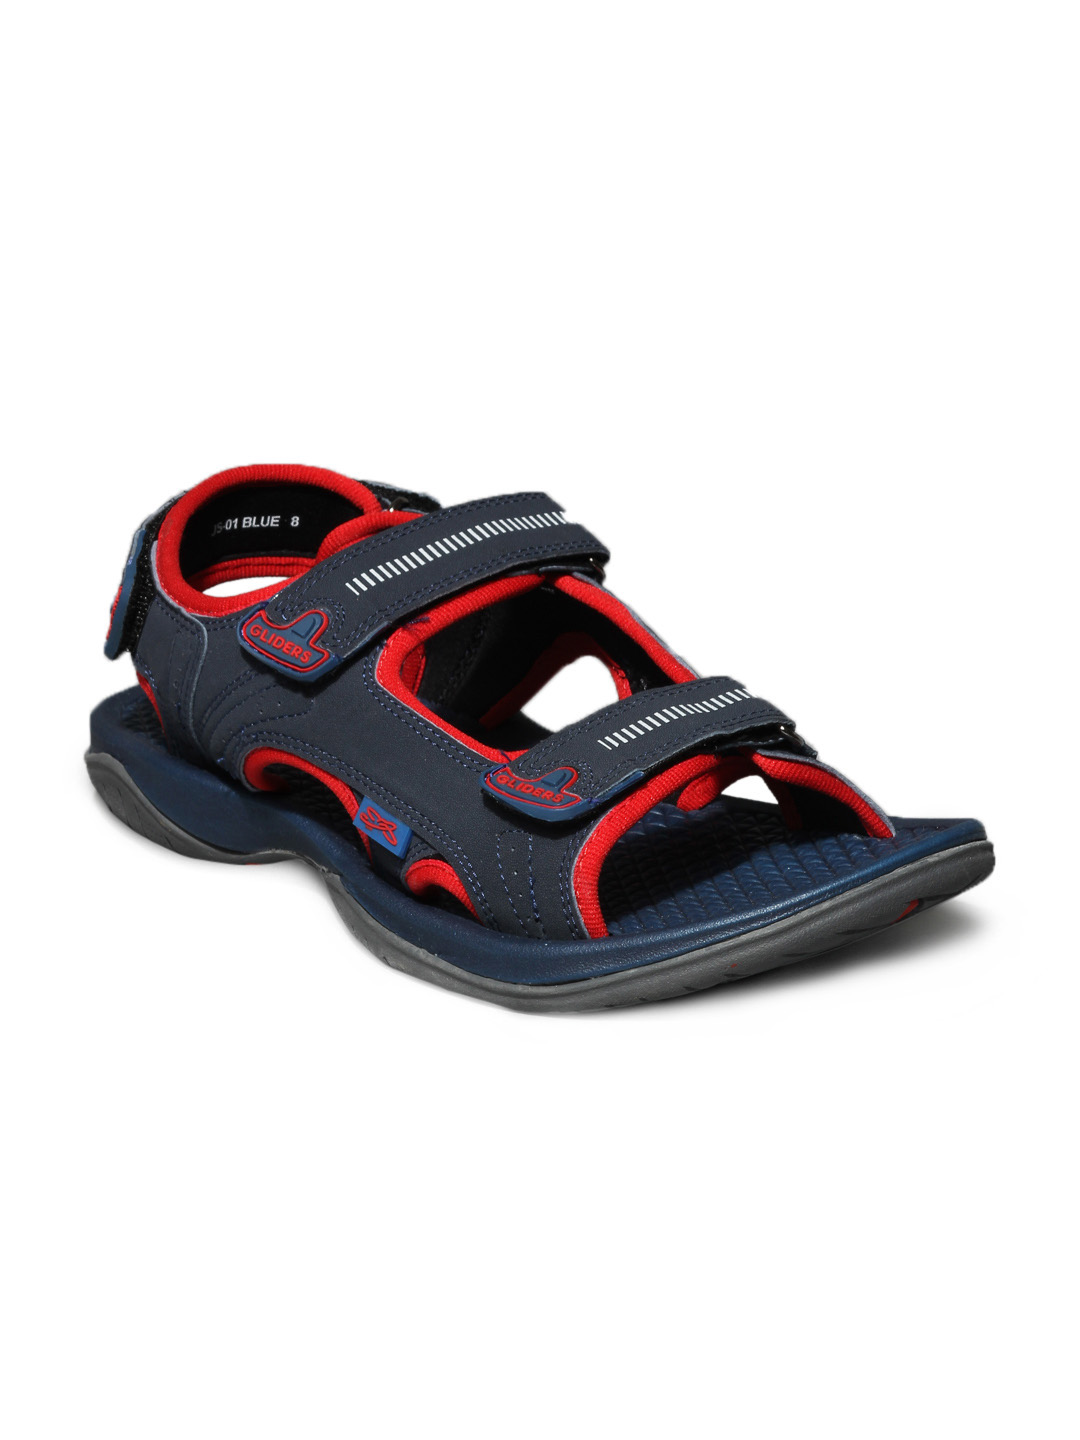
Gliders Men Navy Blue Sandals
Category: Footwear / Sandal / Sandals
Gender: Men
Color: Navy Blue
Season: Summer 2013
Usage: Casual